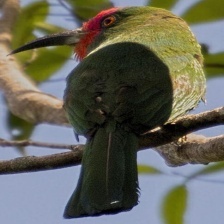
Species: RED BEARDED BEE EATER
Scientific name: NYCTYORNIS AMICTUS
ImageNet parent category: bee_eater